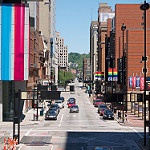
Scene: Outdoor